Antarctic fur seal

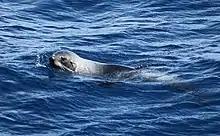
Antarctic fur seal swimming near Clarence Island

Antarctic fur seals are one of the better-studied Southern Ocean predators. However, the vast majority of information has been collected during summer breeding months. The breeding system of the Antarctic Fur Seal is polygynous, and dominant breeding males mate with as many as 20 females during a successful season. Males establish breeding grounds in October to early November. Females generally reach the colonies in December and give birth to a single pup several days later. Gestation lasts between 8 and 9 months and it has been observed a high breeding synchrony across the species' range, concentrating 90% of pup births in a 10-day window. Pups are weaned at about four months old. Juveniles may then spend several years at sea before returning to begin their breeding cycles.